Environmental justice

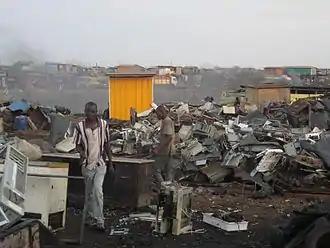
Low-income workers in Ghana recycling waste from high-income countries, with recycling conditions heavily polluting the Agbogbloshie area

The goal of the environmental justice movement is to achieve agency for marginalized communities in making environmental decisions that affect their lives. The global environmental justice movement arises from local environmental conflicts in which environmental defenders frequently confront multi-national corporations in resource extraction or other industries. Local outcomes of these conflicts are increasingly influenced by trans-national environmental justice networks.